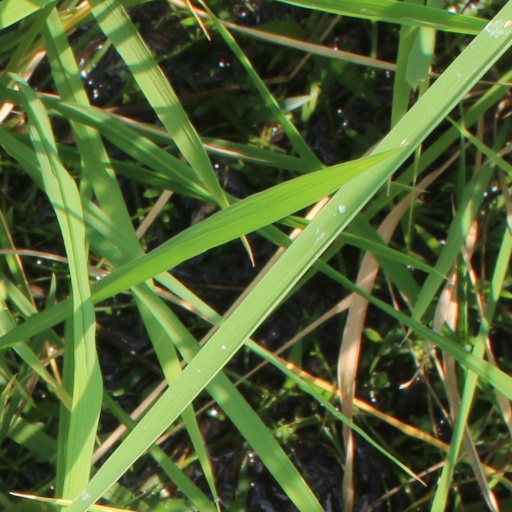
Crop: rice